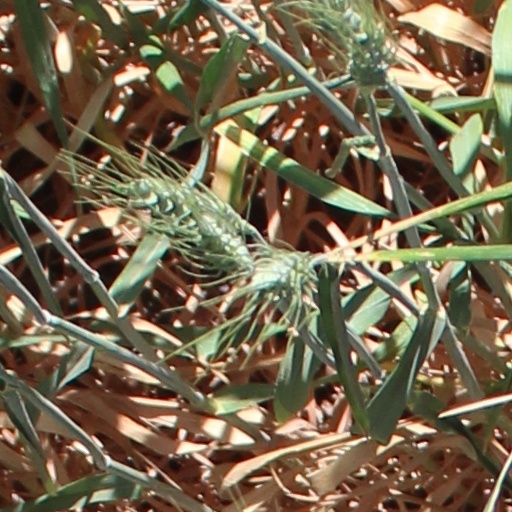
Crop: wheat